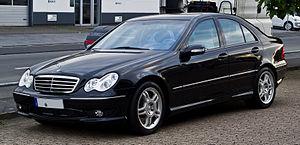
Les voitures de tourisme Mercedes-Benz font partie de la division Mercedes-Benz Cars et de Daimler.